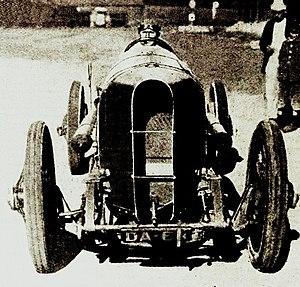
René Thomas sur Sunbeam 18,3 l, vainqueur de la côte de Gaillon 1920 - La Vie au Grand Air, 15 décembre 1920, p.34
Sunbeam est une marque d'automobiles anglaise créée par la John Marston Co. Ltd à Wolverhampton en 1888. À ses débuts, l'entreprise s'illustre en compétition automobile puisqu'une Sunbeam est la première voiture britannique à remporter un Grand Prix et que la marque établit de nombreux records de vitesse terrestre.